National recreation area

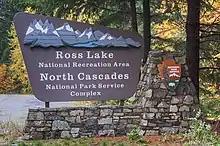
Outdoor sign with an image of mountain, the National Park Service logo, and the words "Ross Lake National Recreation Area, North Cascades National Park Service Complex"

A national recreation area (NRA) is a protected area in the United States established by an Act of Congress to preserve enhanced recreational opportunities in places with significant natural and scenic resources. There are 40 NRAs, which emphasize a variety of activities for visitors, including hiking, camping, boating, fishing, swimming, biking, horseback riding, and wildlife viewing, in areas that include multiple-use management for both conservation and limited utilization of natural resources. They have diverse features and contexts, being established around reservoirs, in urban areas, and within forests. Due to their size, diversity of activities, and proximity to population centers, NRAs are among the most visited units of the National Park System, with six among the thirty most visited sites.